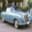
Label: automobile